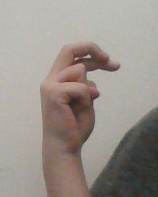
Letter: zay